Baldini & Castoldi

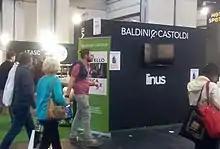
Baldini & Castoldi stand at the 2016 Turin International Book Fair

In 1940, the management was renewed with the arrival of Enrico Castoldi that opened more to the presence in the catalog of foreign authors, especially Hungarian. It established itself during the 1950s and 1960s, particularly in the literary sector. A descent of sales took the publisher to suspend its activities in 1970.